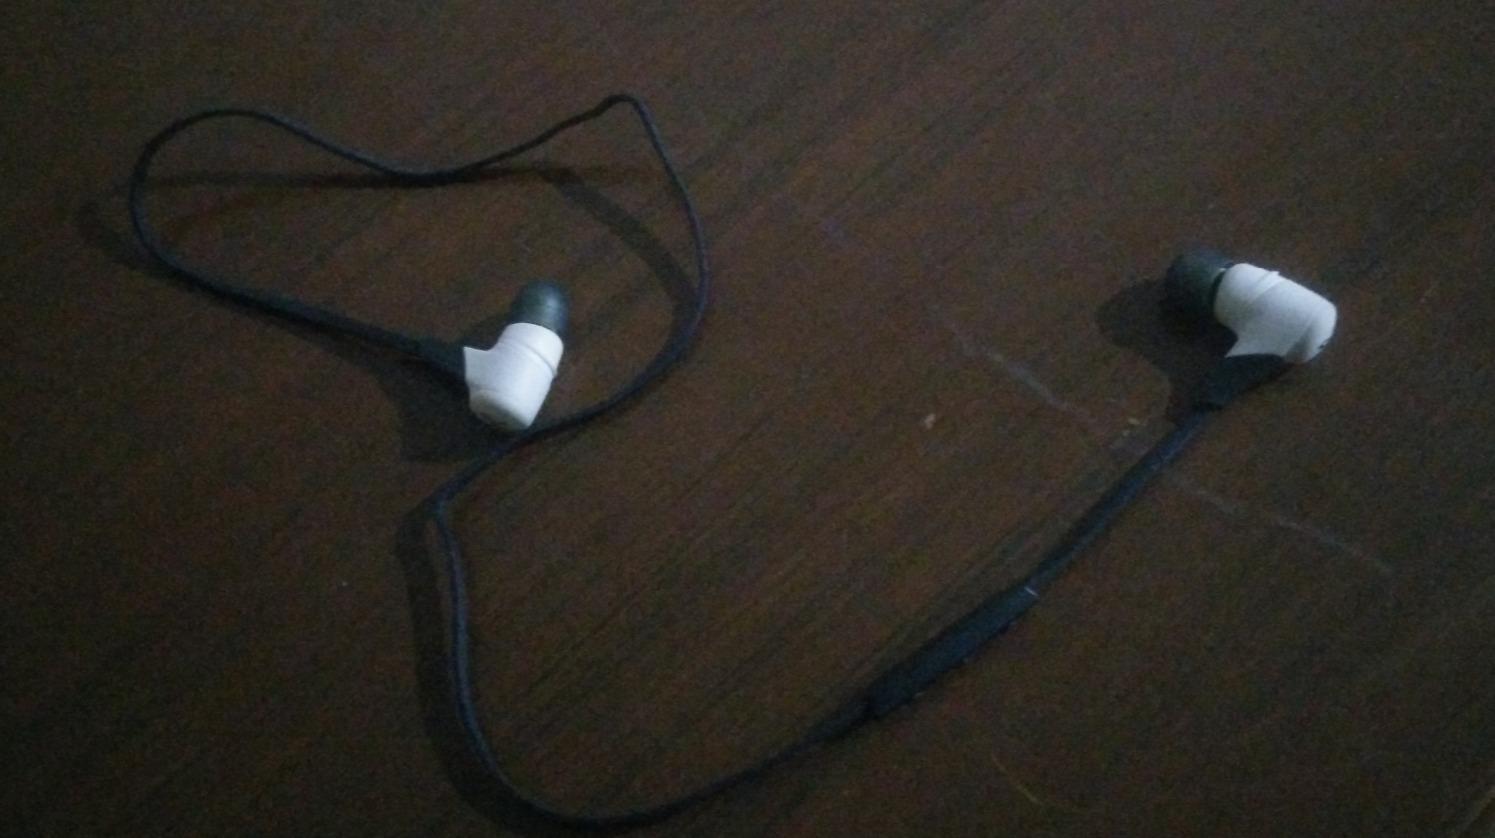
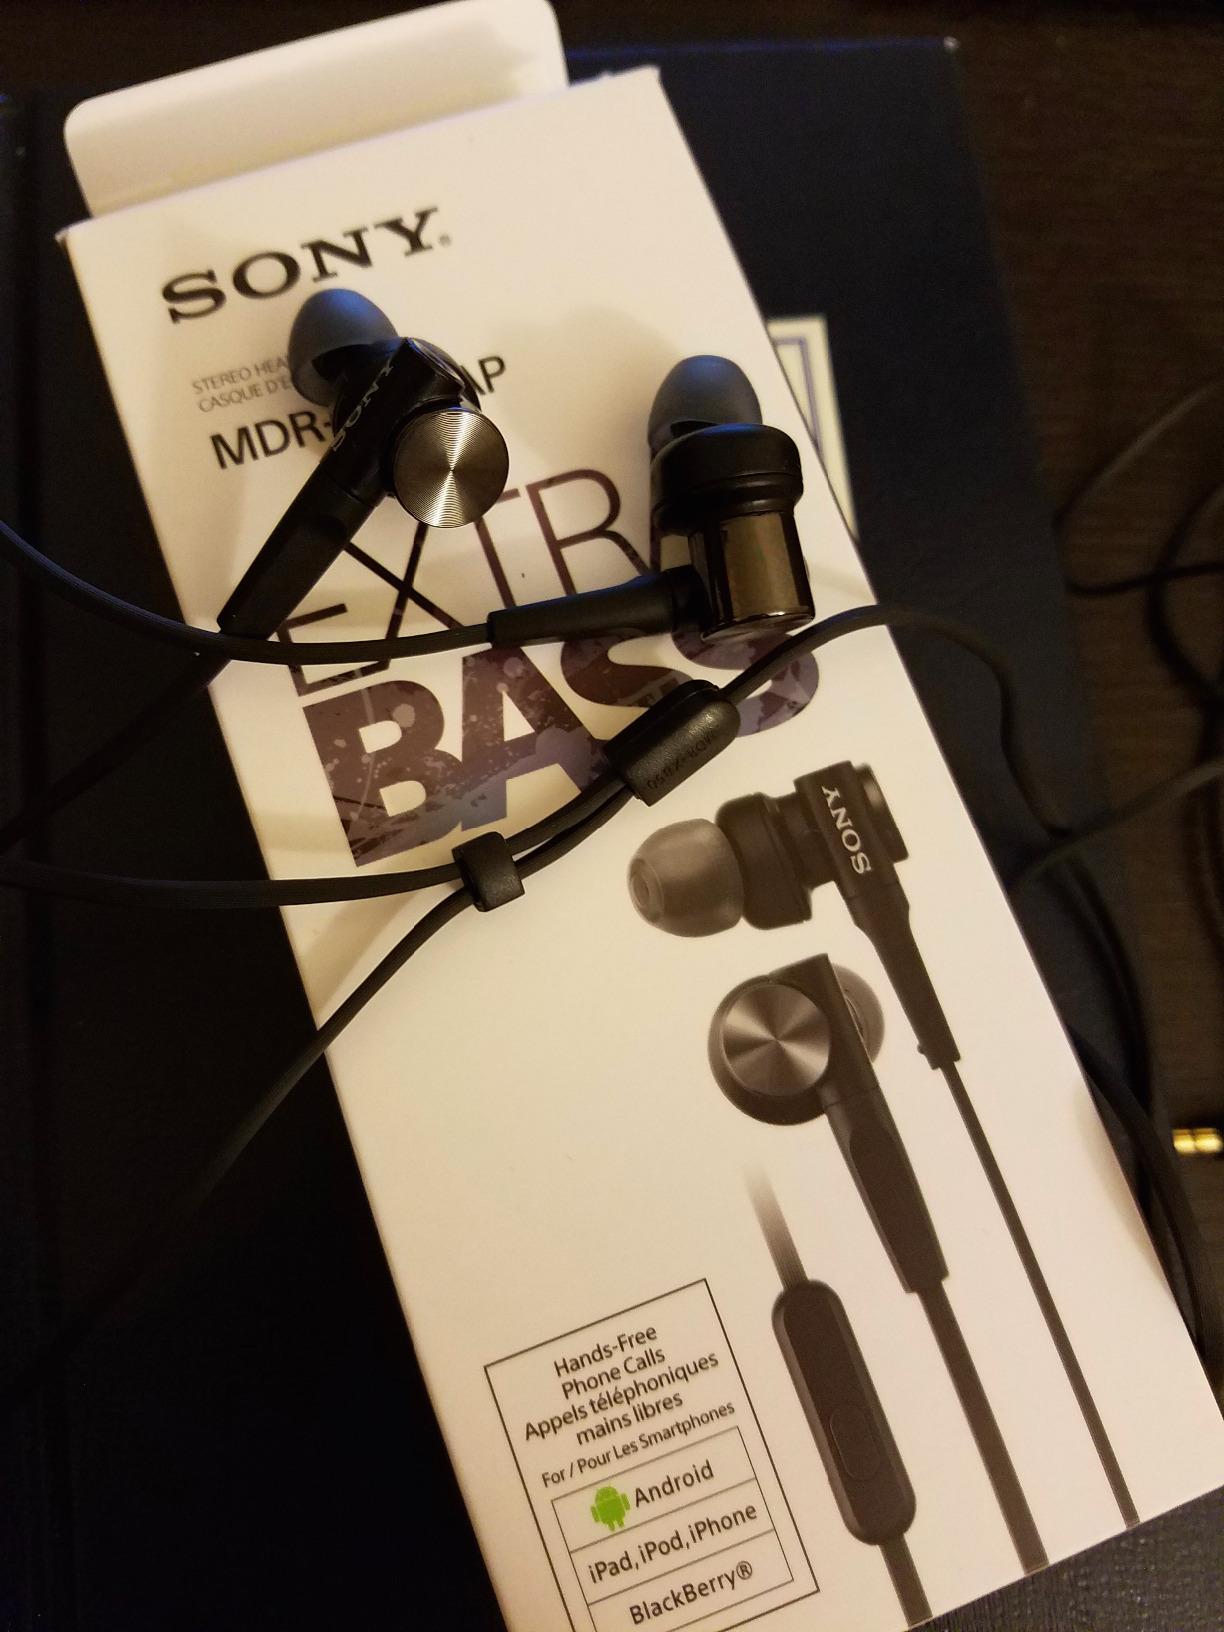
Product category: headphones
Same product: no